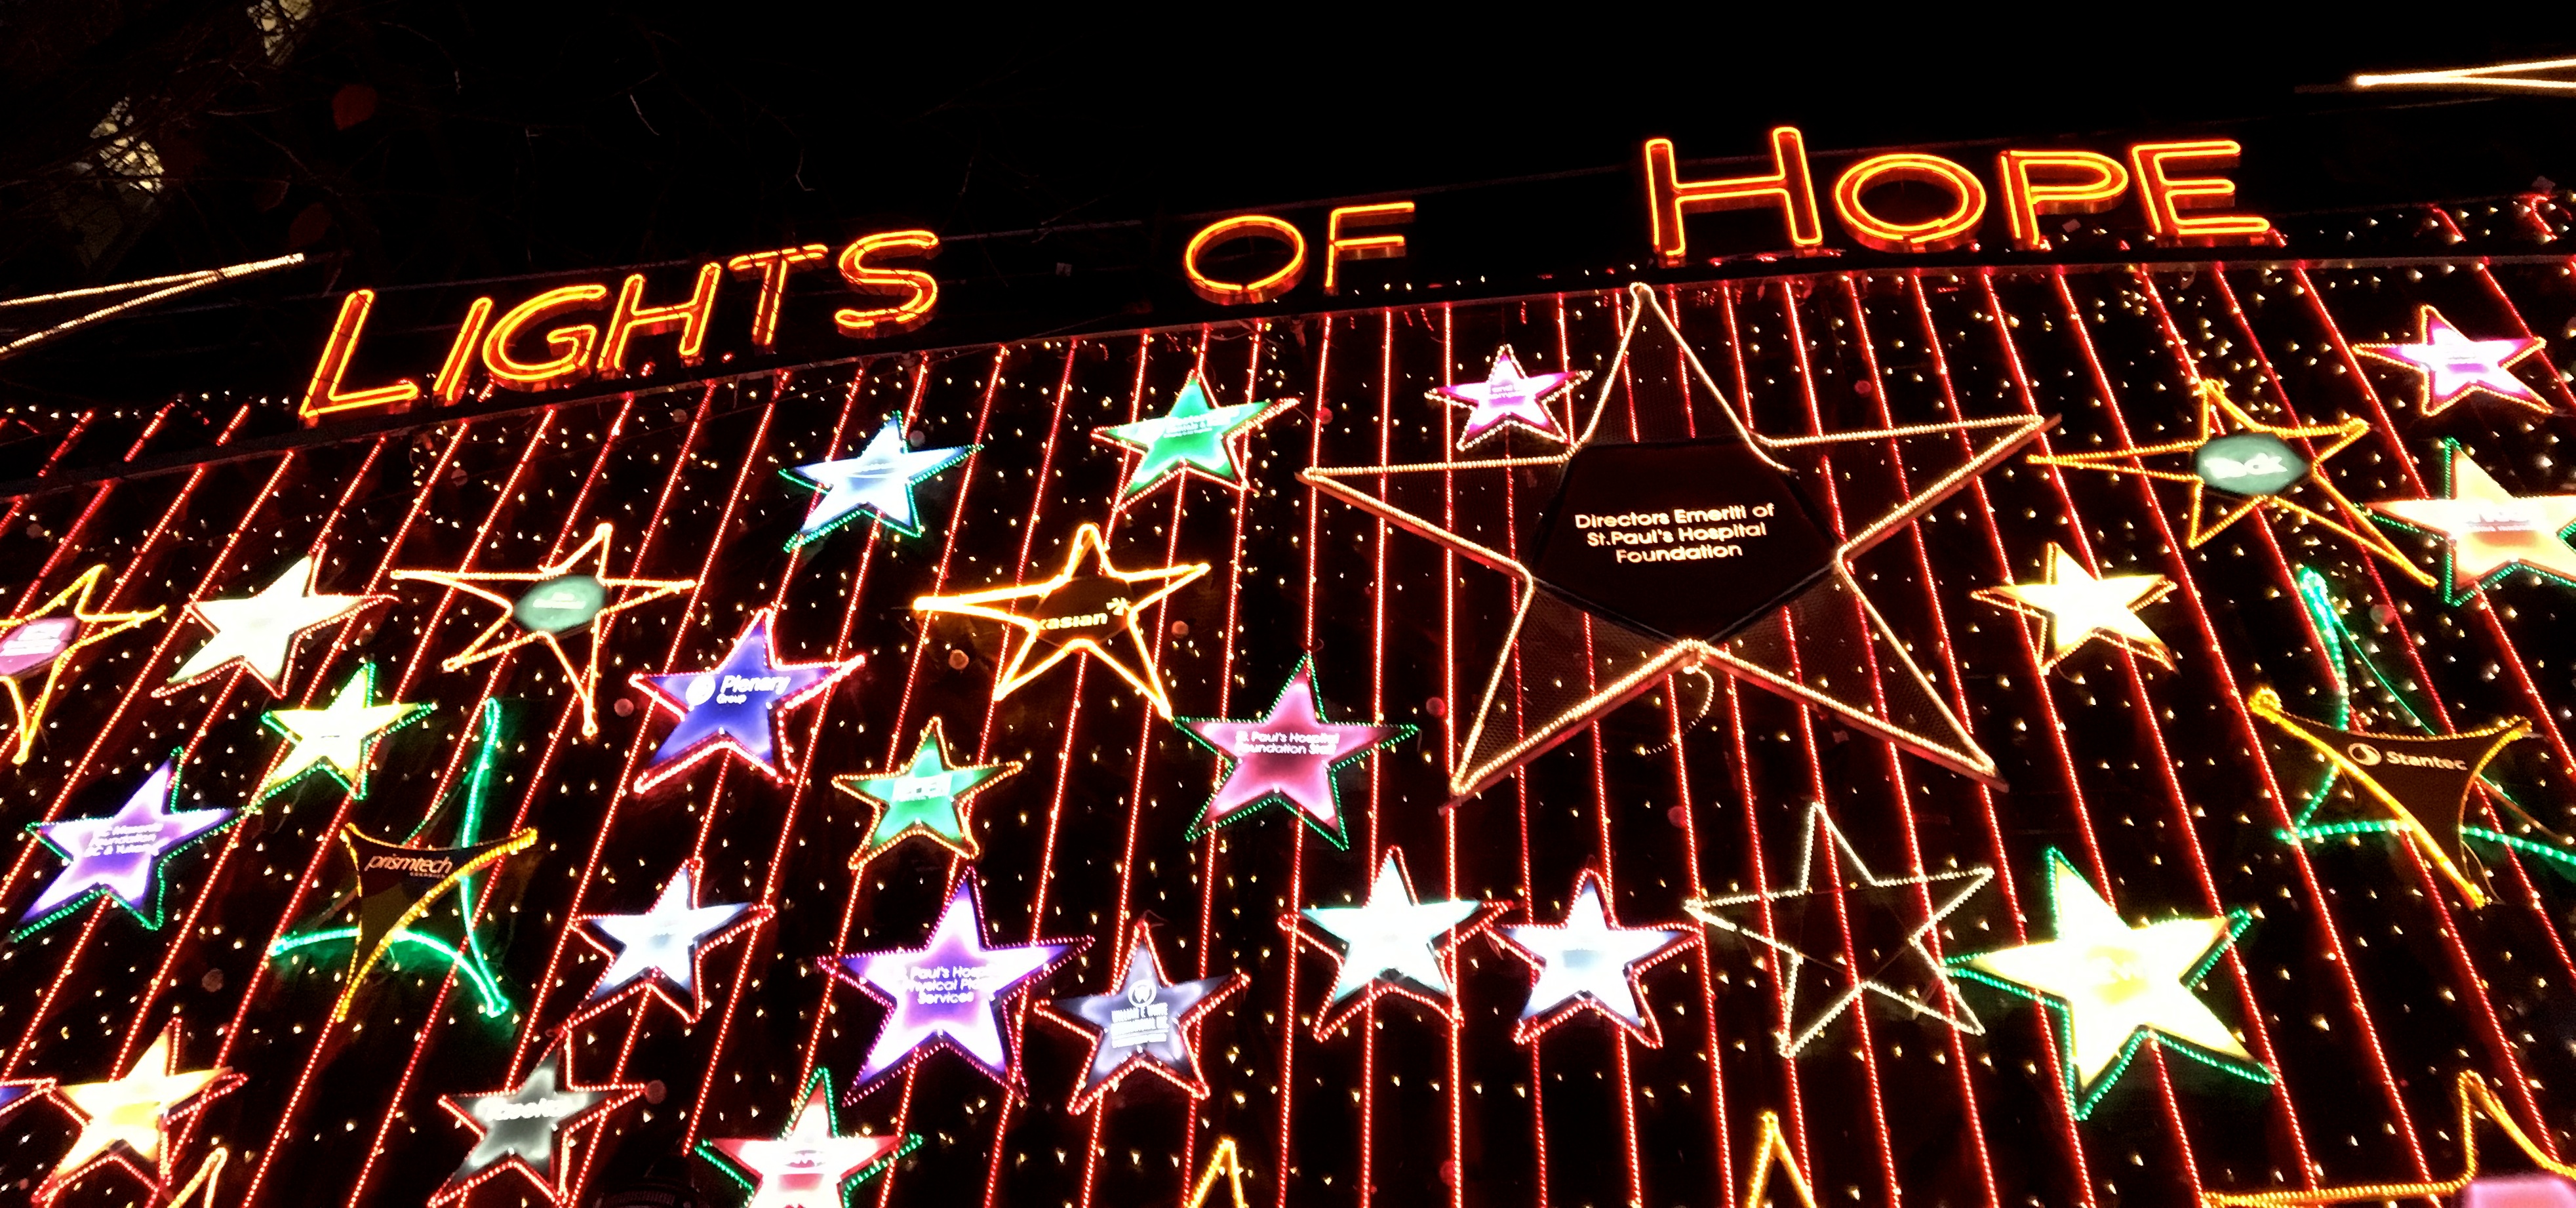
crowd, stage, performance, christmas lights, musical theatre